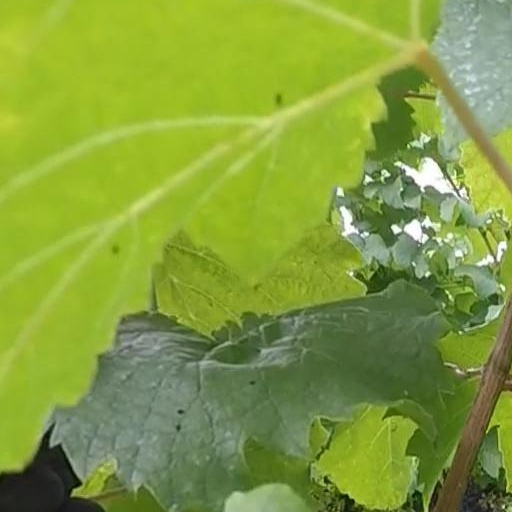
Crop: grape